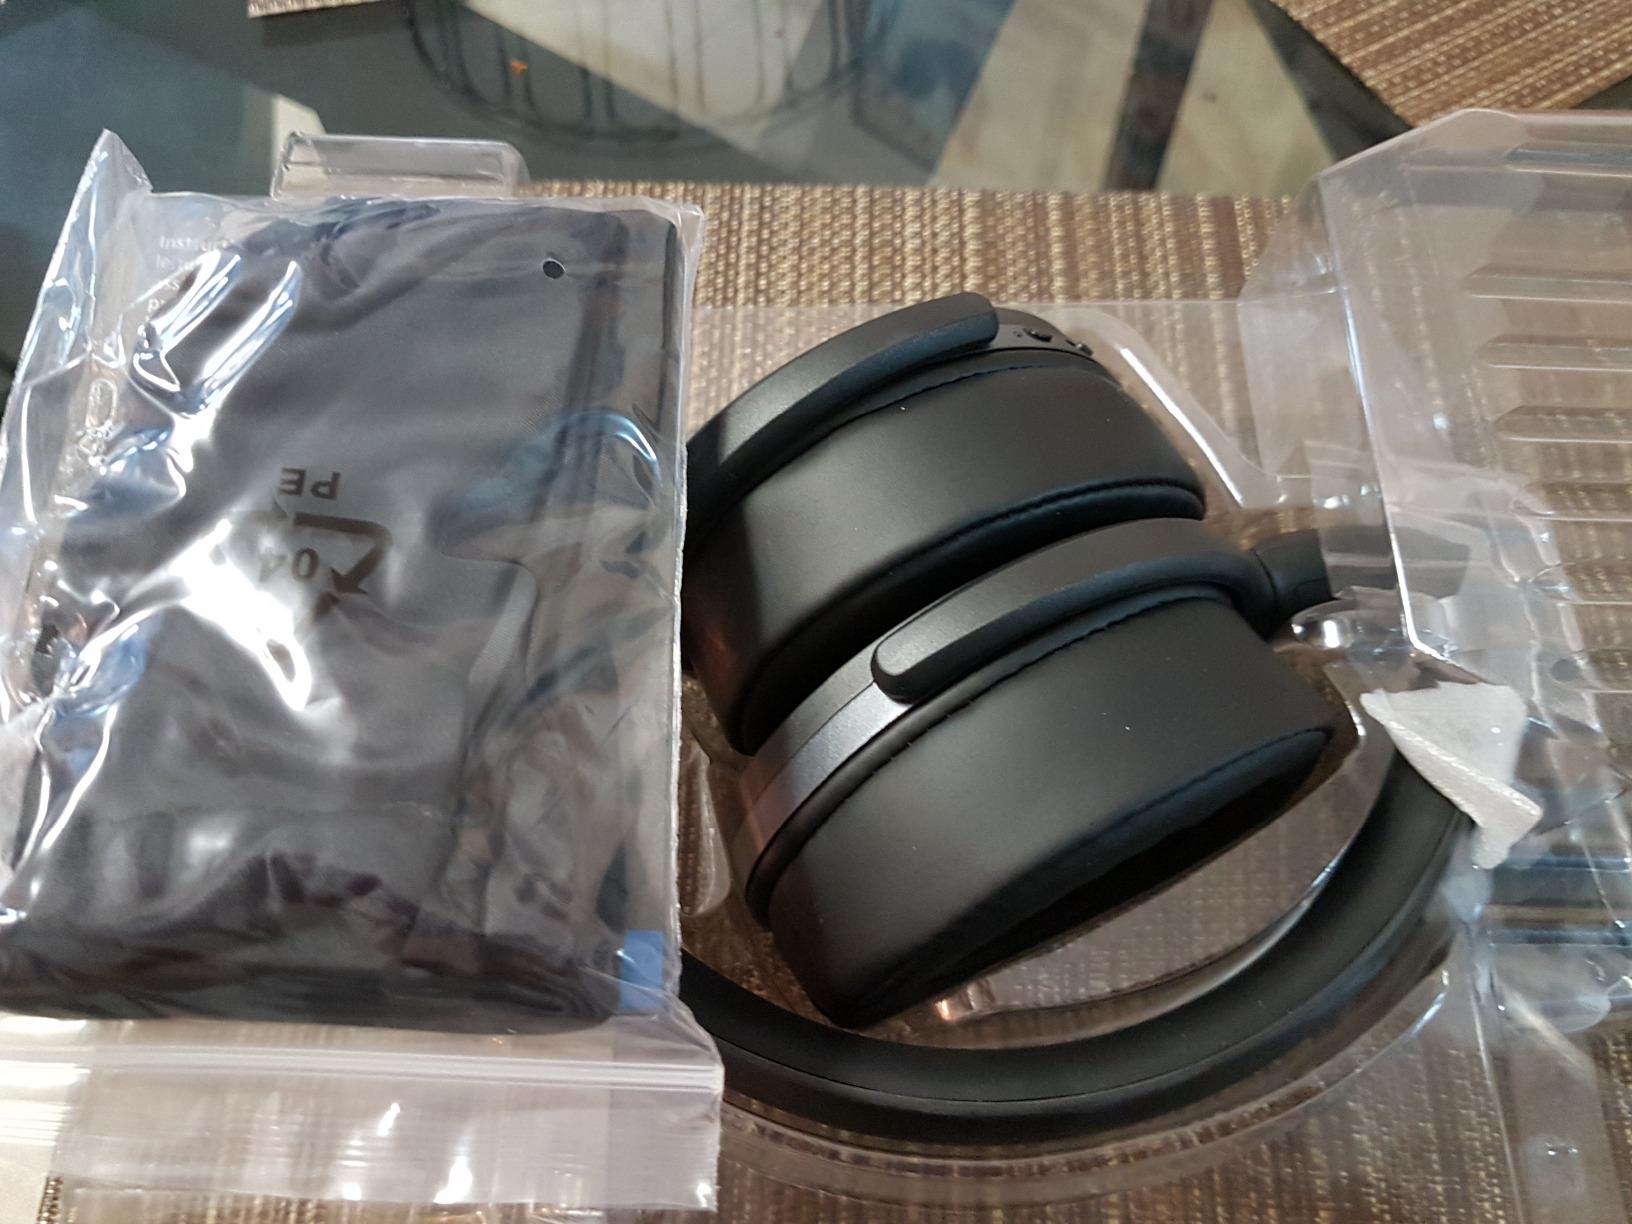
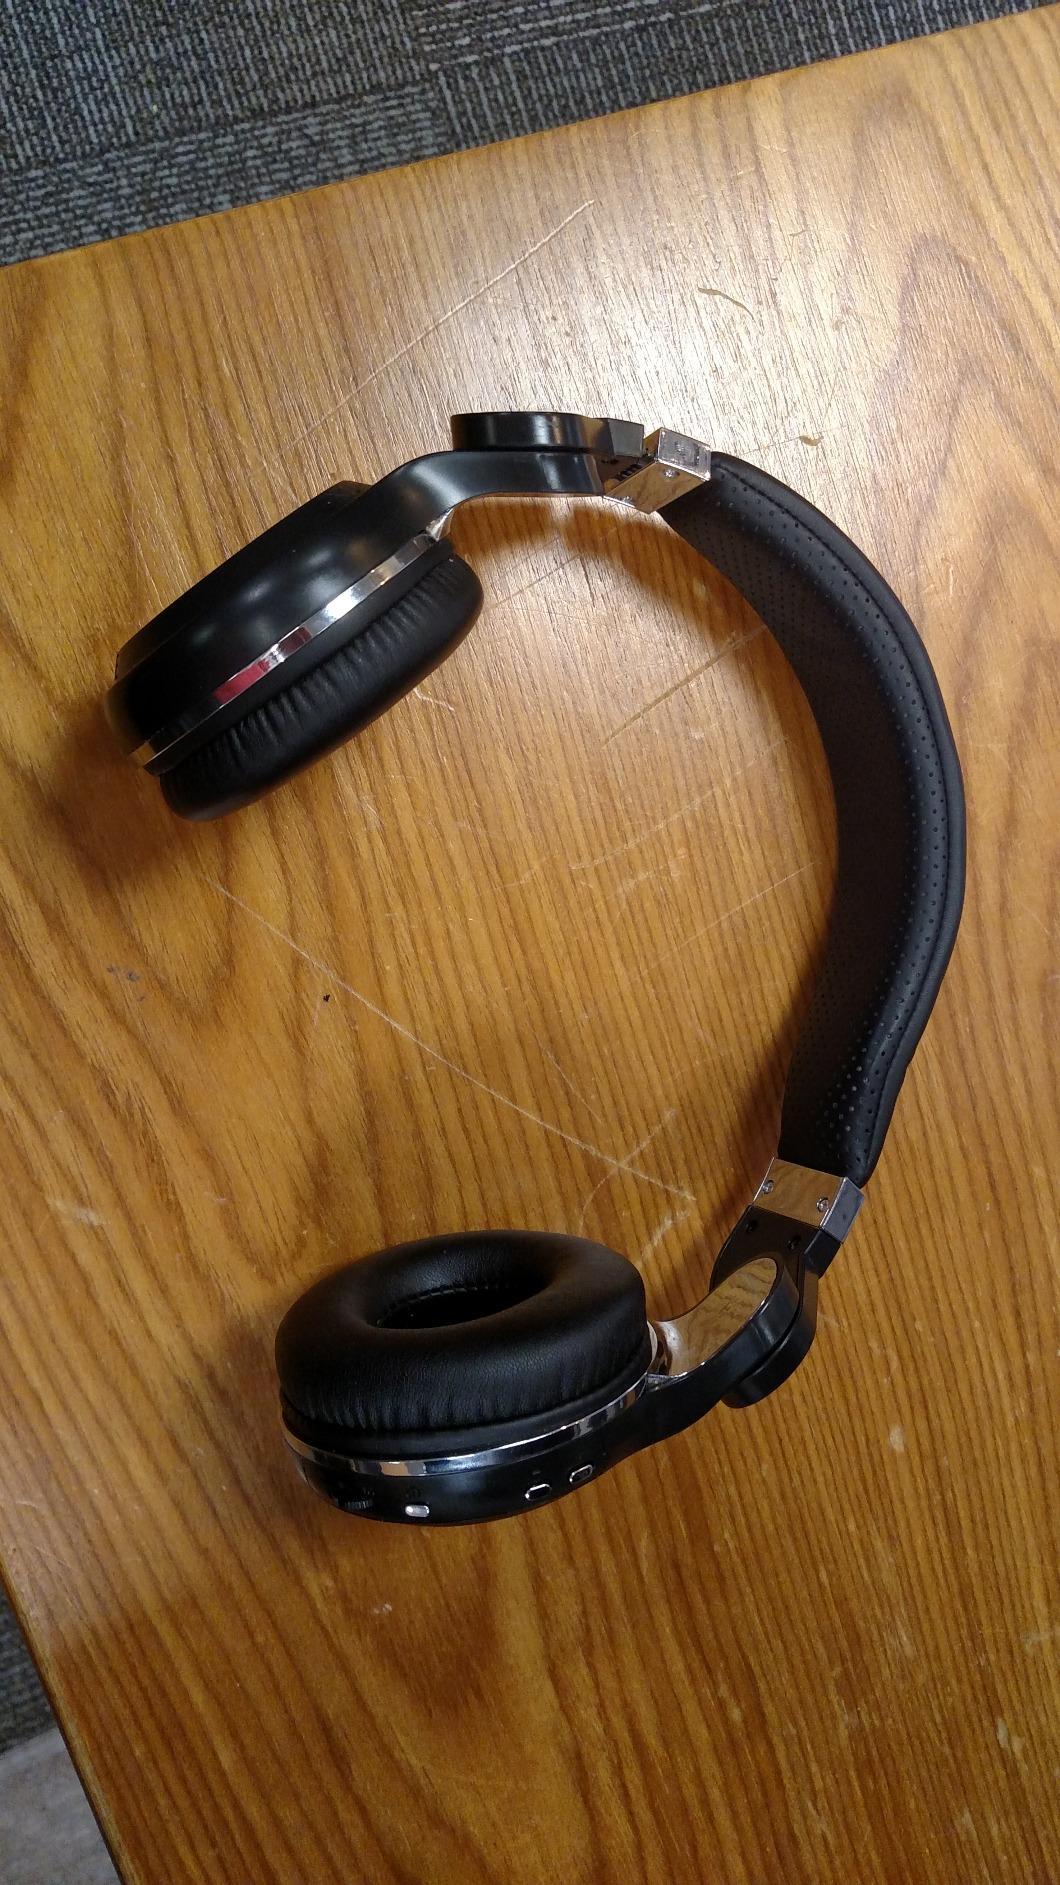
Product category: headphones
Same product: no